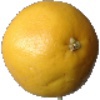
Label: Grapefruit White 1